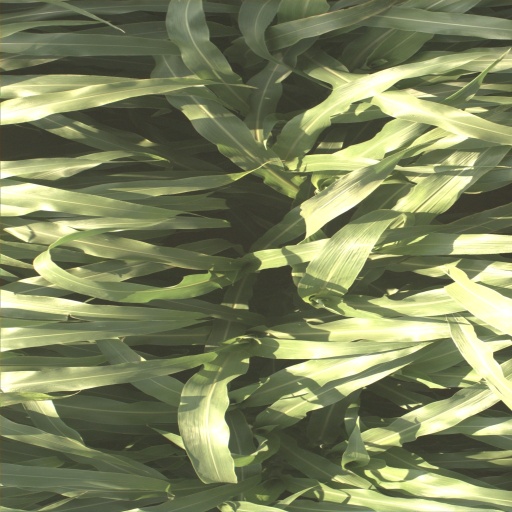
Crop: sorghum